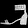
Label: Sandal